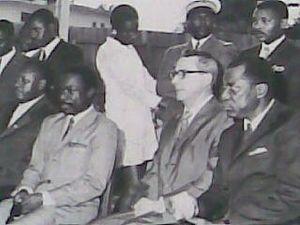
Lors d'un forum économique
Jean-Jacques Egdar Boucavel, né le 21 février 1923 à Kibangou, une région à la frontière sud-ouest du Gabon qui appartient aujourd'hui à la République du Congo et décédé le 5 novembre 2001 à Libreville, est un homme politique gabonais.